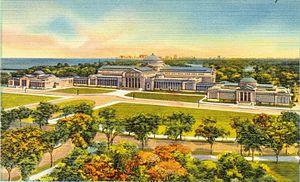
Jackson Park est un parc public de la ville de Chicago, dans l'État de l'Illinois aux États-Unis. Le parc s'étend sur une superficie d'environ 2 km² et se trouve dans le secteur communautaire de Woodlawn, un quartier de South Side situé en bordure du lac Michigan, à quelques kilomètres au sud du secteur financier du Loop, le quartier d'affaires de la ville. Le parc abrite le célèbre musée des sciences et de l'industrie qui se trouve entre le lac Michigan et l'université de Chicago.